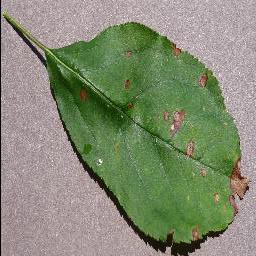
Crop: apple
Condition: black_rot